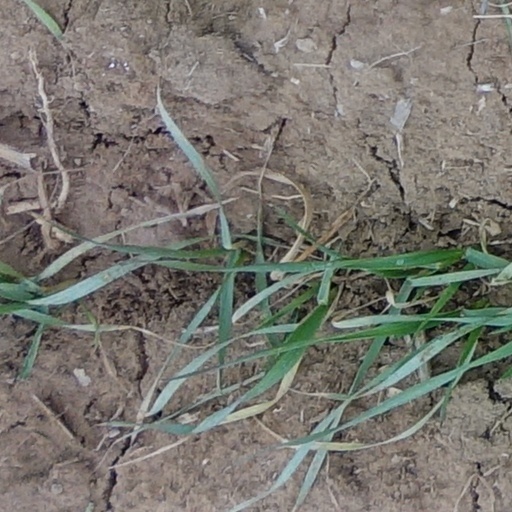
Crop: wheat